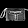
Label: Bag